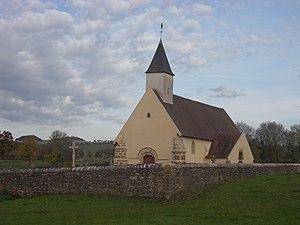
église paroissiale Notre Dame datée du XIII è siècle et augmentée au XVI è siècle de chapelles formant la croix.
Moissy-Moulinot est une commune française située dans le département de la Nièvre, en région Bourgogne-Franche-Comté.